EH Bildu

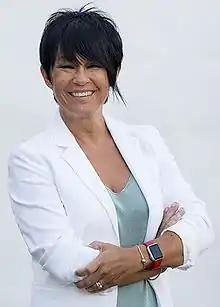
Maddalen Iriarte was the candidate chosen by EH Bildu for lehendakari in the 2016 investiture plenary session.

At the end of 2013, EH Bildu announced its willingness to participate in the elections to the European Parliament on May 25, 2014, with the intention of uniting all of Spain's sovereigntist forces under its candidacy. With a view to these elections but on the occasion of the World Economic Forum in Bilbao, the coalition held an international rally in that city on 2 March 2014, with the participation of political groups such as Sinn Féin, Syriza, Die Linke, the Left Bloc of Portugal and the BNG, among others.